Junker Group

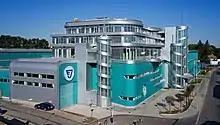
Site in Holice

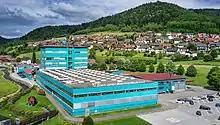
Headquarters in Nordrach

Erwin Junker founded his company, Erwin Junker Maschinen- und Apparatebau, in 1962. In 1977, the first sales offices were opened in Germany and the USA. In 1980, LTA Lufttechnik GmbH, a manufacturer of filtration systems, was founded in Achern, Germany. In 1992, Erwin Junker acquired three Czech manufacturers of grinding machines and subsequently the JUNKER Group was formed. In 1995, JUNKER opened a Technology Center in Nordrach. This represented a crucial step in the development of the Group and underscored its commitment to Germany as a center for technology. That same year, LTA Lufttechnik GmbH became a part of the JUNKER Group. In 2003, a branch office was established in Shanghai. In 2007, the Czech locations were merged to become Erwin Junker Grinding Technology a.s. with headquarters in Mělník. This site was expanded several times over subsequent years. In 2009, the JUNKER Group opened a Sales and Service office in India. This was followed by a Sales and Service office in Brazil two years later, the branch office in Russia in 2012, and the branch office in Mexico in 2014. The Brazilian grinding machine manufacturer ZEMA Zselics Ltda. also became part of the company group in 2015. The JUNKER Group headquarters is in Nordrach, near Offenburg, Germany. In addition, production sites can be found in Mělník, Holice, Čtyřkoly und Středokluky (Czech Republic). There are further Sales and Service offices in Brazil, China, Germany, India, Mexico, Russia, the Czech Republic, Turkey, and the USA. In May 2015, the Erwin Junker Technical Academy was opened in Holice to train qualified workers. This also includes the Erwin Junker Hotel and the Quickpoint Restaurant. In 2016, the Erwin Junker manufacturer foundation was set up. In the same year, the LTA Industrial Air Cleaning company was founded in the United States and the following year LTA Industrial Air Cleaning Systems s.r.o. was founded in the Czech Republic. This also includes the Erwin Junker Hotel and the Quickpoint Restaurant. In 2016, the Erwin Junker manufacturer foundation was set up. In the same year, the LTA Industrial Air Cleaning company was founded in the United States and the following year, 2017, LTA Industrial Air Cleaning Systems s.r.o. was opened in the Czech Republic.